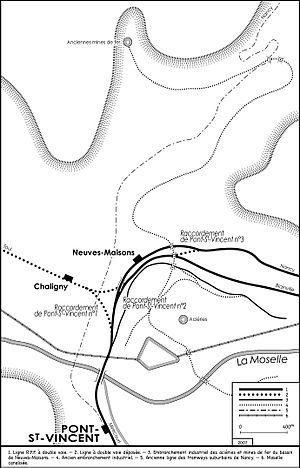
La ligne de Toul à Rosières-aux-Salines est une ligne de chemin de fer française à écartement standard non électrifiée. Elle relie la gare de Toul à celle de Rosières-aux-Salines toutes deux située sur la ligne Noisy-le-Sec - Strasbourg-Ville, en évitant la traversée de Nancy.
La ligne Nancy-Ville à Merrey est une ligne ferroviaire française de la région Grand Est, à écartement normal, longue de 121 km.